Skin and Bones (Fear Itself)

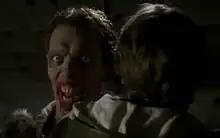
Grady grabbing his son Tim

"Skin and Bones", also stylized as "Skin & Bones", is the eighth episode in the television series "Fear Itself" on NBC. The plot revolves around a man who becomes possessed by a Wendigo.